Nomad Digital

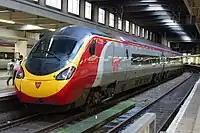
Virgin Trains West Coast Class 390 at London Euston

The company's first contract was with train operator Southern, offering broadband services on its Brighton to London Victoria service. In 2004, the contract was signed and the project was delivered in partnership with T-Mobile. In the UK, Abellio ScotRail, Arriva CrossCountry, East Midlands Trains, First Great Western, Heathrow Express, NI Railways, South West Trains and Virgin Trains West Coast have utilised Nomad's services.